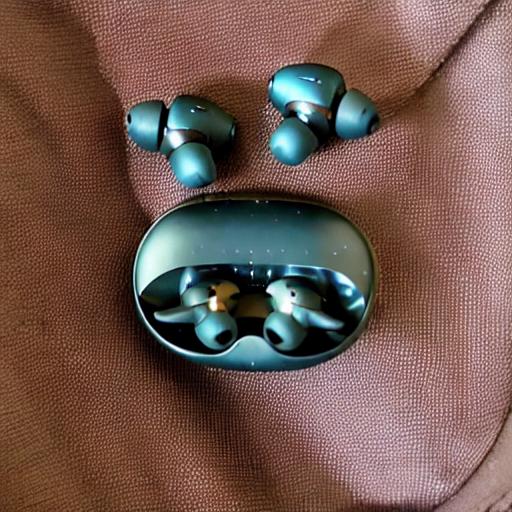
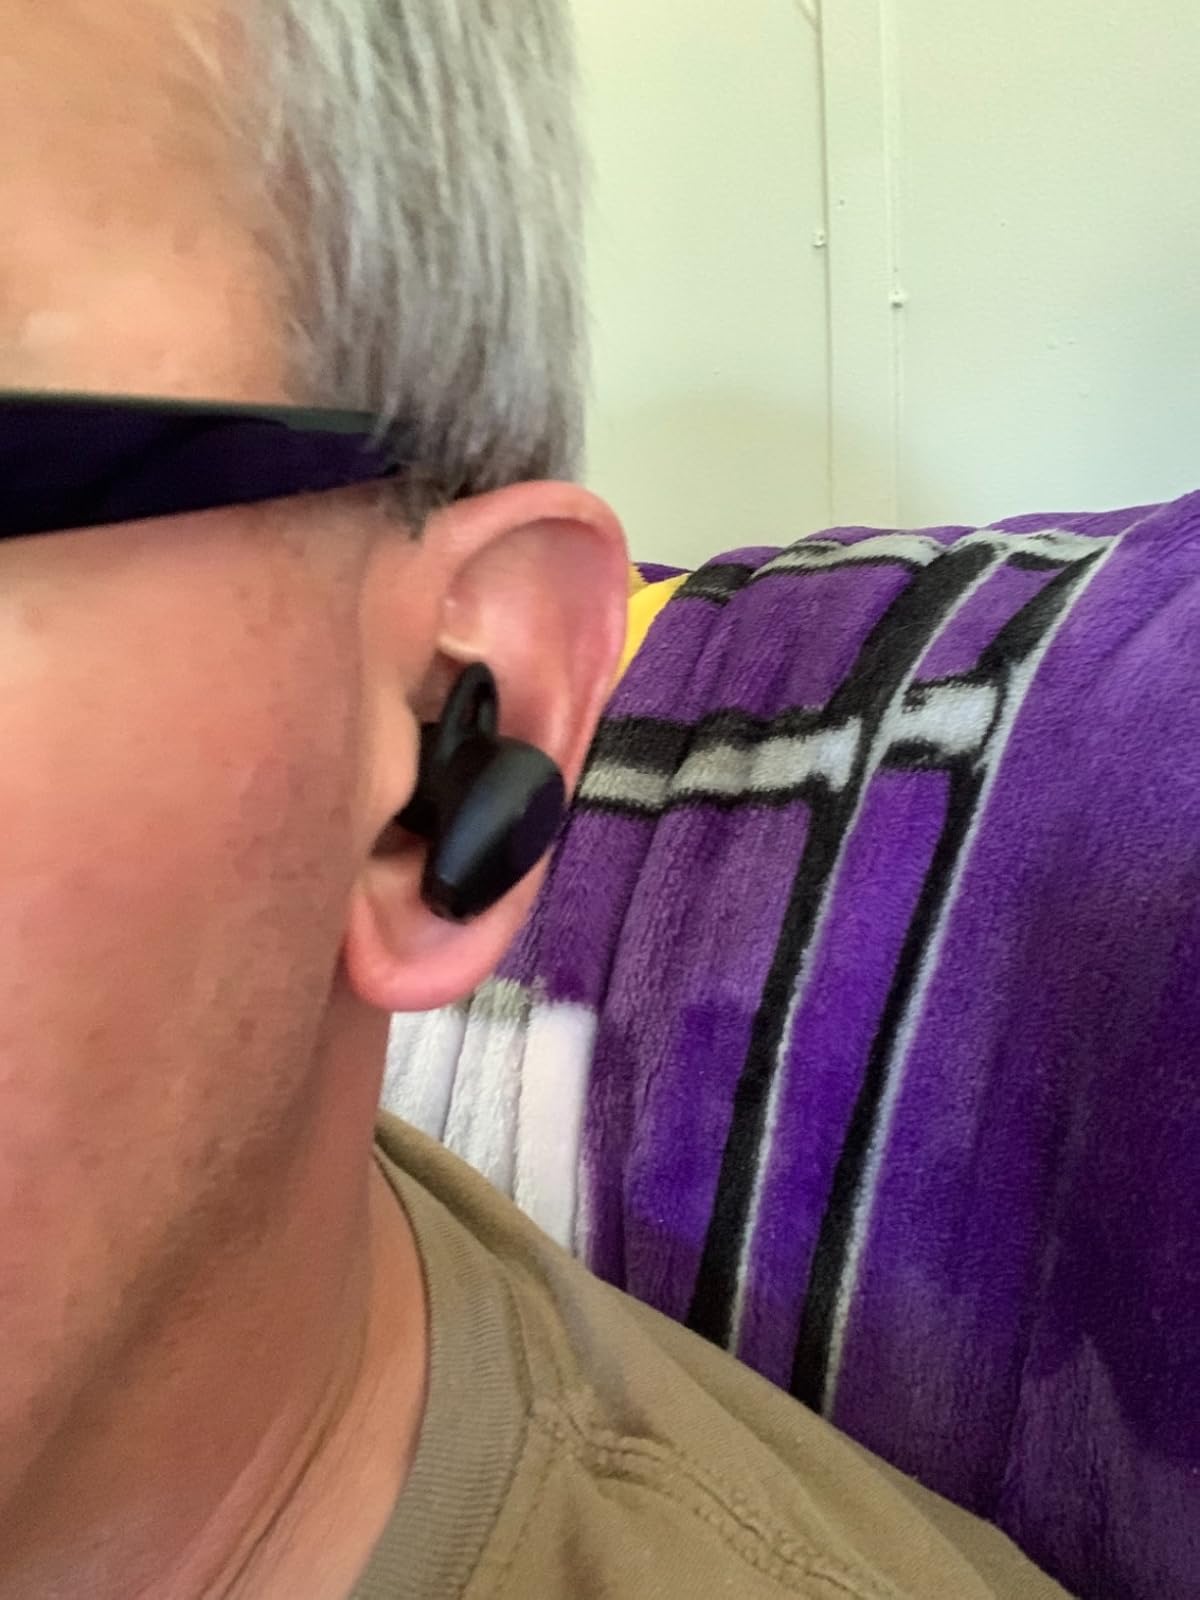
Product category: earbuds
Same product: no